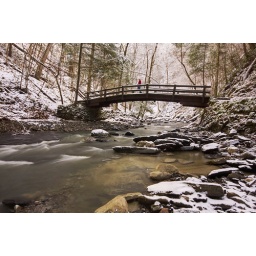
A beautiful winter afternoon as a woman in red walks across a country bridge in Fillmore Glen State Park, Moravia